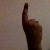
The image shows a hand gesture representing the number 1 in Indian Sign Language.